China–India relations

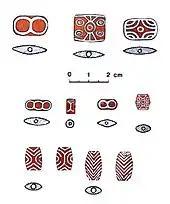
Etched carnelian beads, Harappa Culture. Such beads were imported from India to China in the early half of 1st millennium BCE.

The China–India border straddles the Himalayas, with Nepal and Bhutan acting as buffer states. Parts of the disputed Kashmir region claimed by India (J&K and Ladakh) are claimed and administered by either Pakistan (Azad Kashmir and Gilgit Baltistan) or by the PRC (Aksai Chin). The Government of Pakistan, on its maps, shows the Aksai Chin area as mostly within China and labels the boundary "Frontier Undefined", while India holds that Aksai Chin is illegally occupied by the PRC. China and India also dispute most of Arunachal Pradesh.